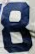
Number: 8